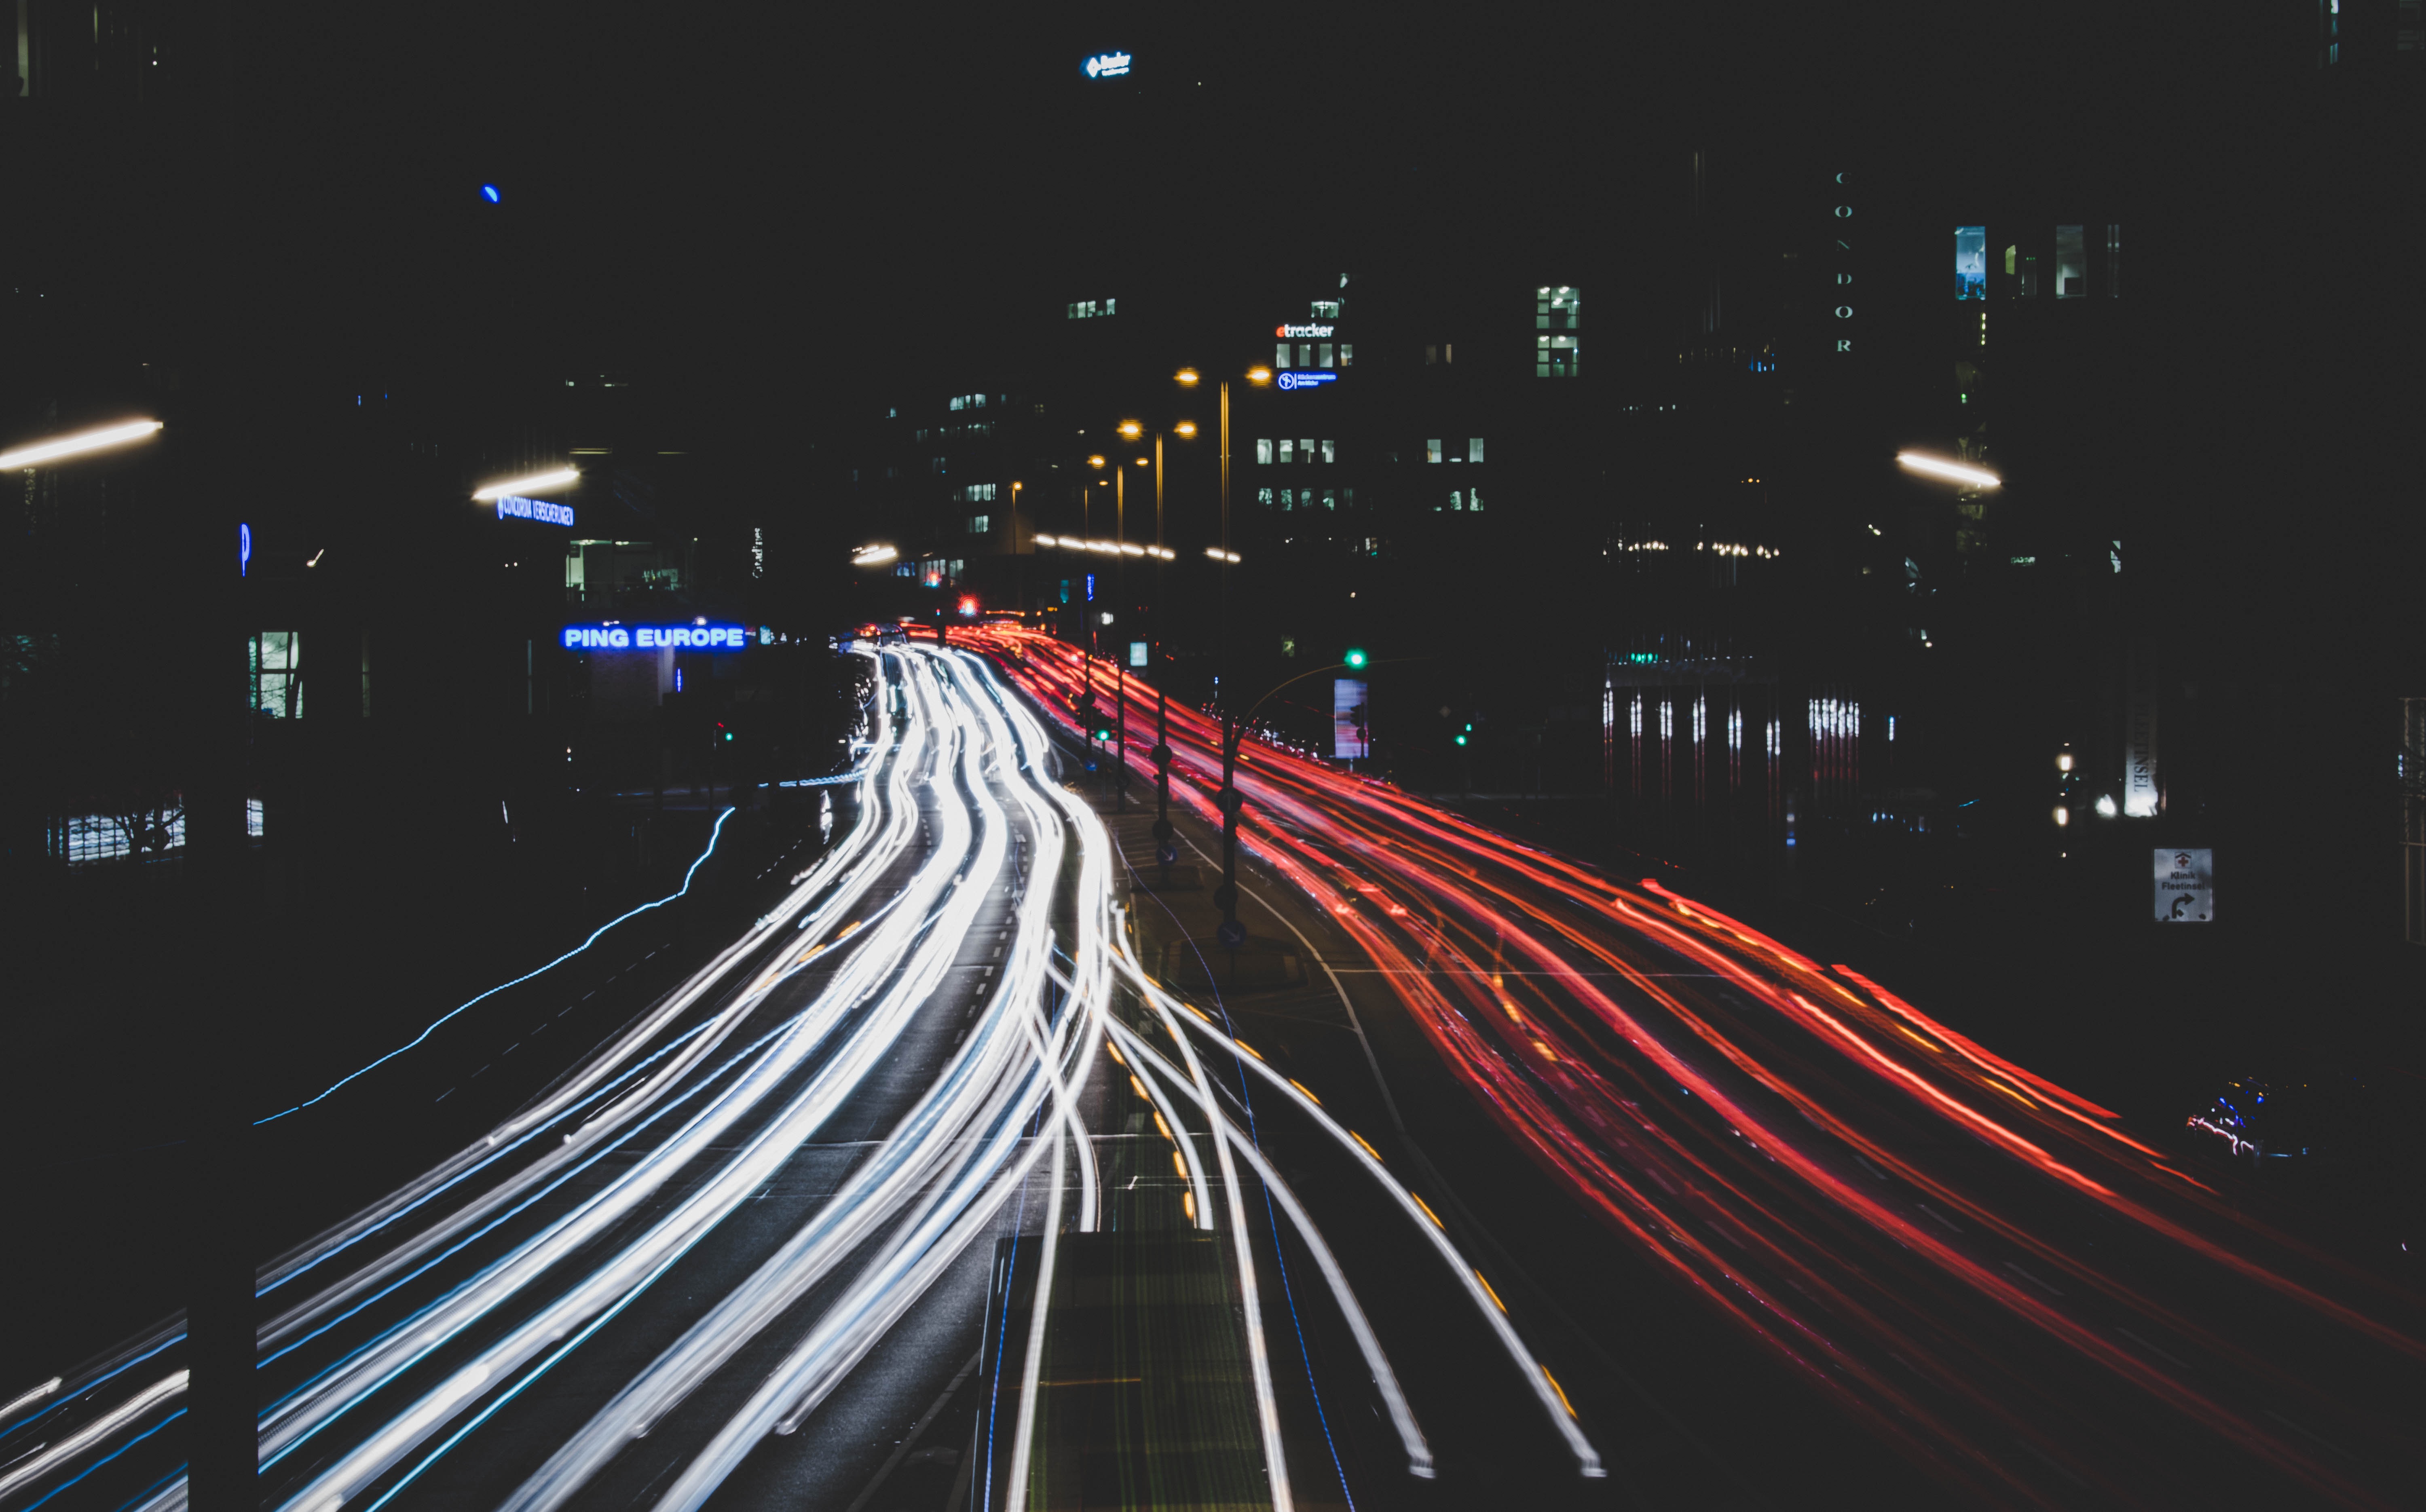
light, traffic, street, car, night, star, line, electricity, screenshot